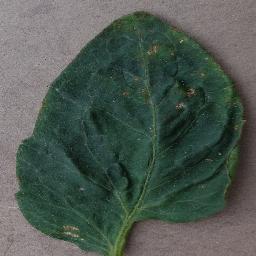
Label: Tomato___Bacterial_spot